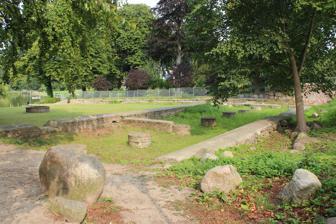
Building: Maribo Abbey
Country: Unknown
Year built: 1470
The ruins today. Maribo Abbey , established in 1416, was the first Bridgettine monastery in Denmark and became one of the most important Danish abbeys of the late Middle Ages.  It was located in the present town of Maribo on the island of Lolland ( Region Sjælland ) in southern Denmark. The monastery is in ruins, but the abbey church still remains in use as Maribo Cathedral . History Bridgettine nuns Maribo Cathedral, formerly Maribo Abbey church. The first Bridgettine abbey in Denmark was established in 1416 in the town of Skimminge on a gift of land (Grimstrup) from Queen Margaret I and supplemented by her heir, Eric of Pomerania . Monks from the mother house of the Bridgettine Order, Vadstena Abbey in Sweden , were dispatched to set up a daughter house. At the same time the town, renamed "Marienbo" (later Maribo), received a city charter which gave it protection from interference by local nobles. The new foundation received papal confirmation in 1418. Construction had begun on the quire of Skimminge church some time before 1408. The existing work on the church was apparently incorporated into the new abbey church which was completed by 1470. It was built in Gothic style in red brick, the most common building material of the day in the region. It was rectangular with a nave and two side aisles the same height as the nave and choir. Bridgettine abbeys were double monasteries , meaning that they contained both nuns and canons. The order stipulated that the complement of a house should be 60 nuns, 13 canons, four deacons and eight lay brothers . The conventual buildings consisted of two separate sections, with nuns on the north side and canons on the south. The abbess kept order among the nuns and had ultimate control of the abbey; the 13 canons were led by the general confessor. At its height, Maribo Abbey owned several manors and over 400 farms, making it one of Denmark's great landowners in the Middle Ages . Dissolution Denmark became officially Lutheran in October 1536 when the King and State Council adopted the Lutheran Ordinances [ Wikidata ] . Reformation of local churches had been occurring since the mid 1520s, but after 1536 the government closed all religious houses. Although Maribo Abbey was dissolved as a religious institution, the nuns were permitted to live out their lives, without state assistance, until 1551. Some of the nuns apparently went to Mariager Abbey on Jutland where the last nun died in 1588.  A few of the nuns stayed on at Maribo. Secular canonesses In 1556 the abbey was organized into a Lutheran house of secular canonesses for the use of unmarried noblewomen . In August of that year King Christian III visited Maribo to witness the induction of a young woman into the Lutheran abbey. Lady Mette Marsvinsdatter was named abbess and given control over the vast estates which funded the community once again. Lady Drude Pogvisk was named prioress, Lady Mette's second in command. After the king's visit, a number of noble families paid to accommodate their unmarried daughters or sisters at the abbey for the rest of their lives, unless a marriage prospect arose. These women were not nuns, although their days were supposed to be filled with Protestant religious activity and good works. The abbey's renewal was not without its critics. Already in 1563 the Lutheran Bishop of Fyn , who had responsibility for Maribo, received complaints that the abbey was harboring Roman Catholics . Allegations of the continued prayers for the souls of the dead, the singing of Catholic hymns, the refusal to listen to the Lutheran pastor's sermons (he was heckled in church), and the resumption of the habit of the Bridgettines were all cited as proof that the abbey was "corrupting" the women who went to live there. In subsequent years the charges became even worse: the abbey was opened to anyone who wanted to visit; the women fought openly and refused to comply with the rule or the abbess; many were drunk on a regular basis, drinking up the fourteen barrels of beer received each year as rent and more. It was also asserted that women's rooms were used as brothels for any young nobleman who wandered inside. In 1596 Maribo's parish church burned down, and the abbey church became also the parish church for the town. The abbey was closed down in 1621, and its buildings and estates given to Sorø Academy as an income property. Most of the buildings were torn down for building materials, leaving only the church still in use. Cathedral Main article: Maribo Cathedral In 1803 when the Diocese of Lolland–Falster was created, Maribo Abbey church became its cathedral. However, with only such a small town to support it, the building had fallen into disrepair. In the 1860s the church was restored and a new, slender, west tower built to replace the old one. The church's tower has five bells: the oldest, a survival by an unknown maker from the original abbey church, cracked and was removed from the tower in 1996. New Bridgettine nuns Maribo once again has a women's Bridgettine community, the Habitaculum Mariæ Abbey, established in the town in 2006. However, its location is distinct from the historical original Bridgettine site, which has protected status. See also List of churches on Lolland References